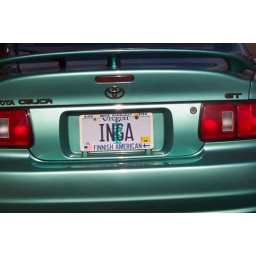
Bonus shot # 2. A personalized license plate spotted in downtown Astoria.